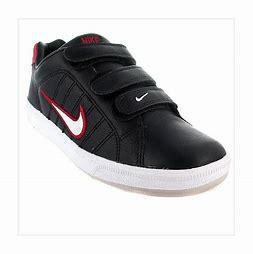
Brand: Nike
Model: Court